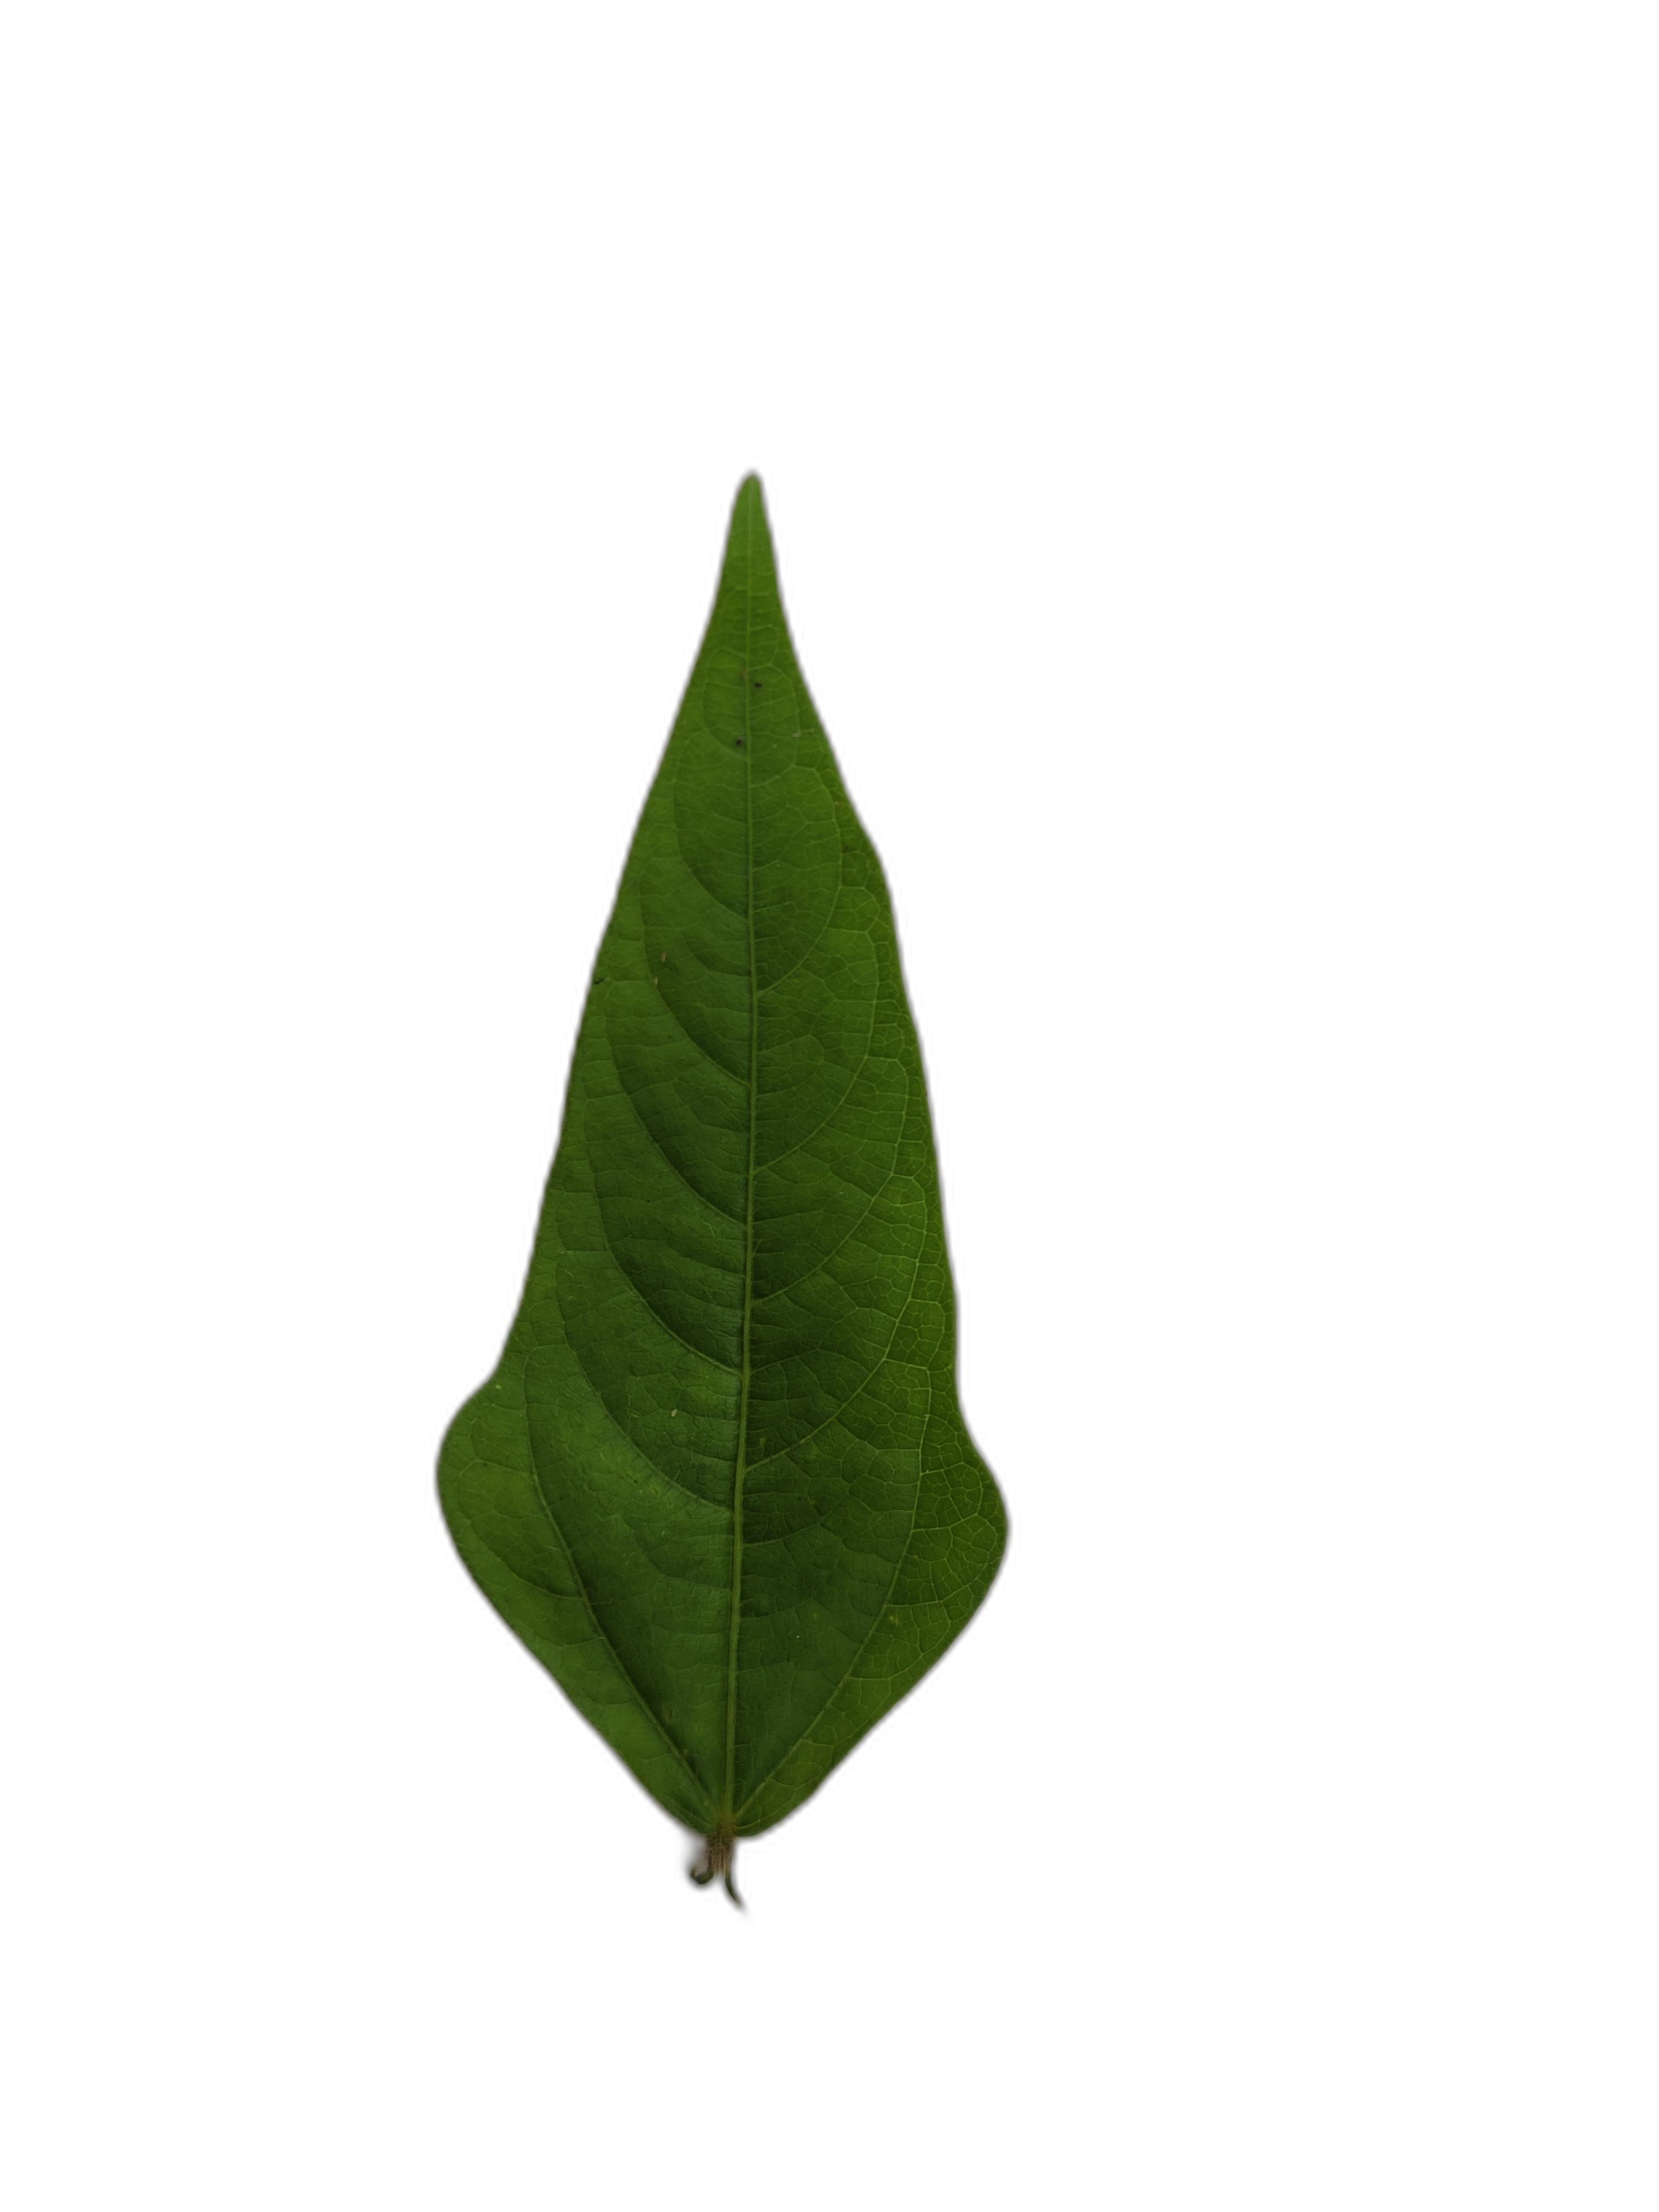
Label: Healthy